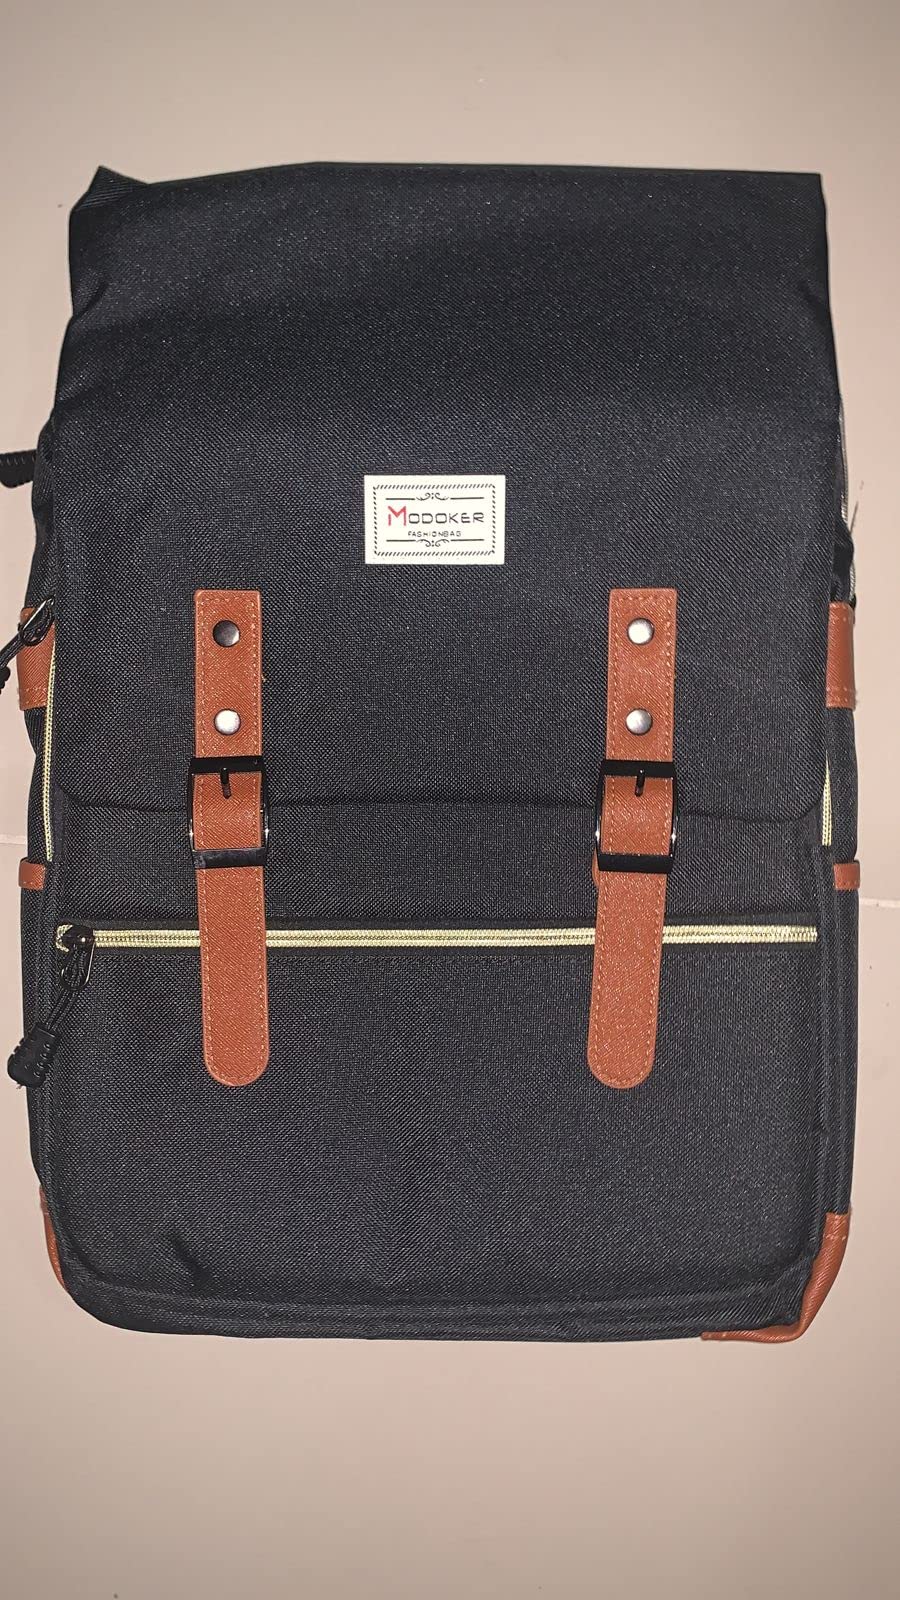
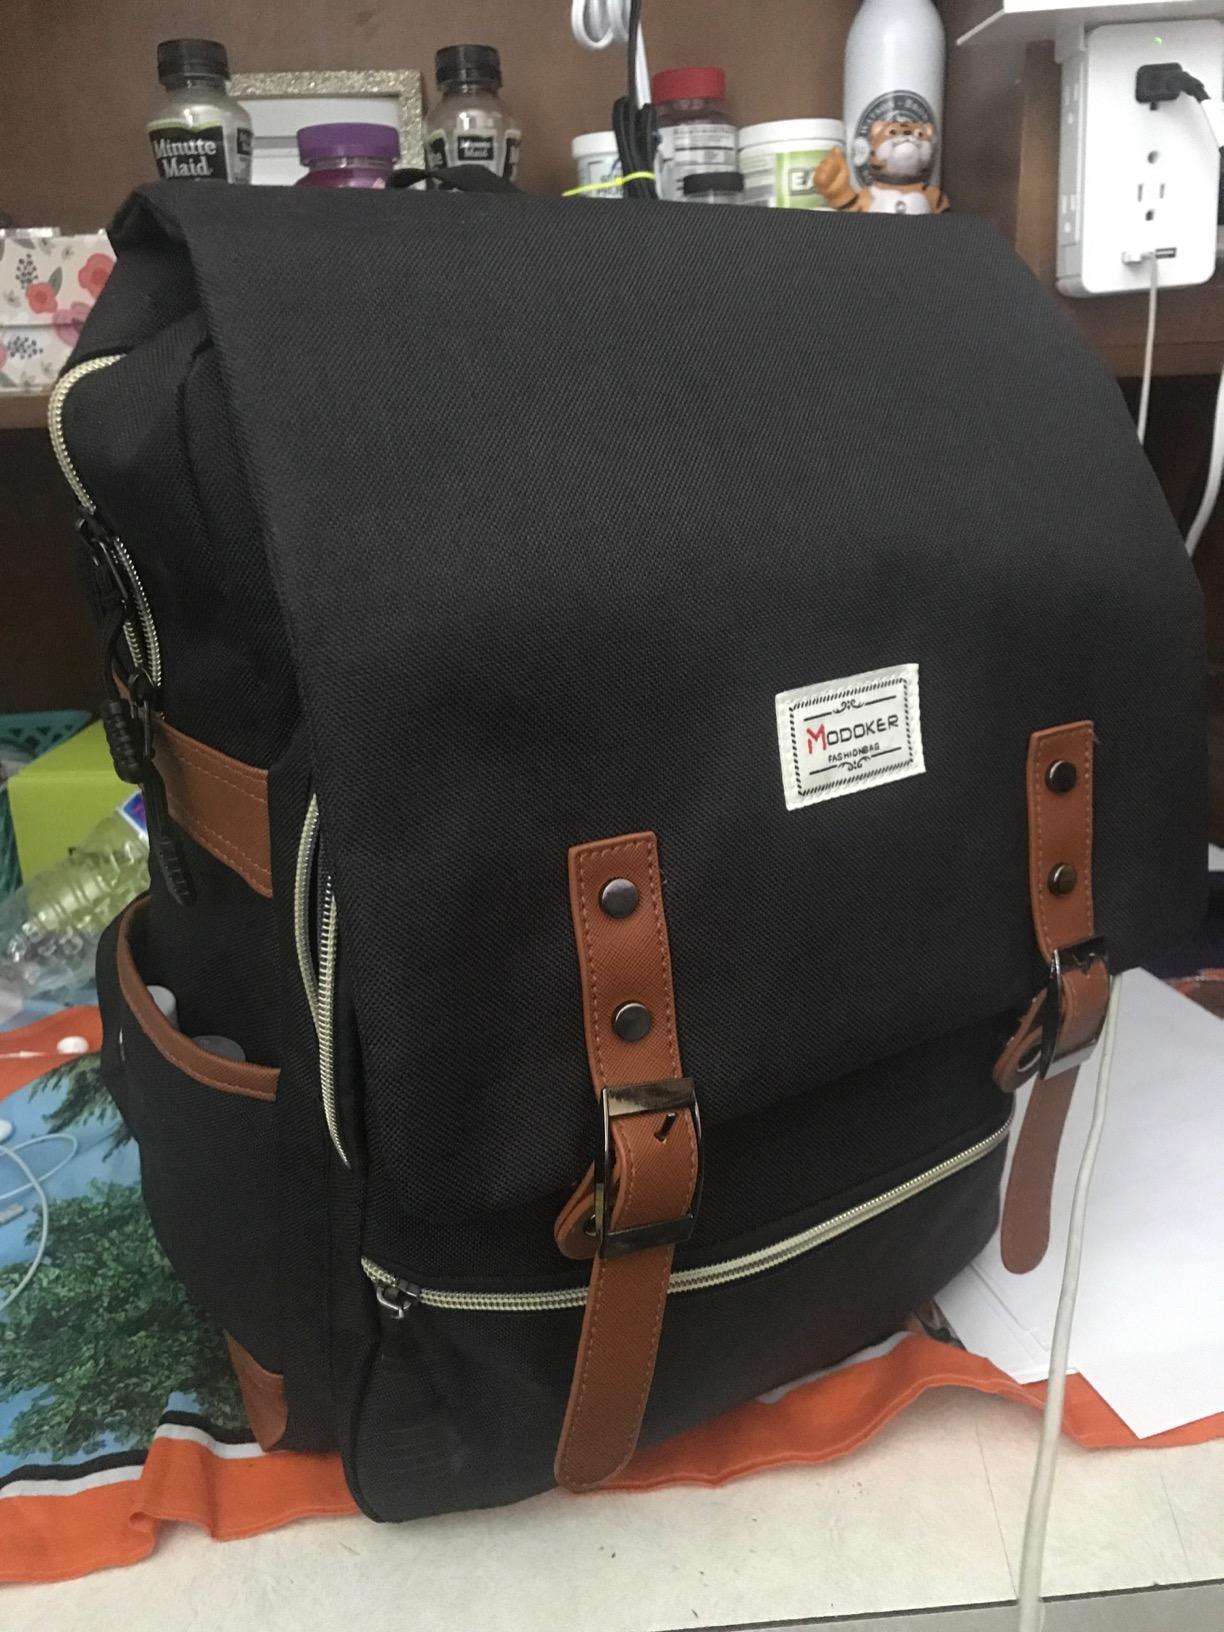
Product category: bag
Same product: yes